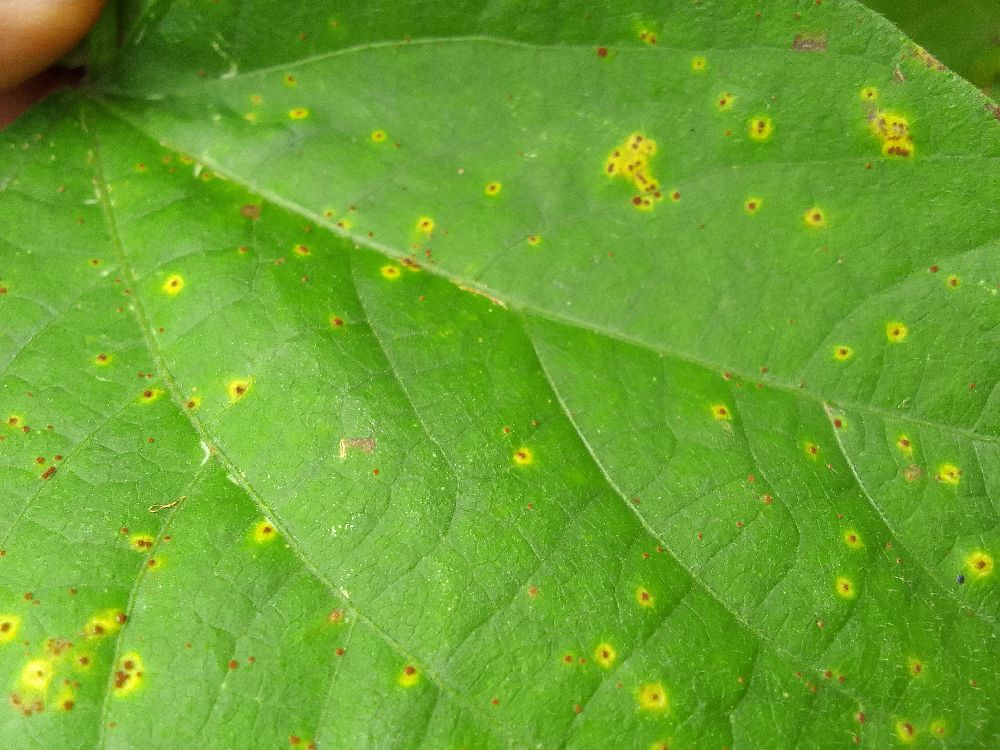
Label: rust